Edythe Broad

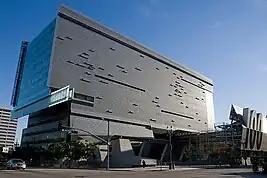
The Eli and Edythe Broad Plaza in front of the Caltrans District 7 Headquarters

Edythe and Eli Broad created The Broad Foundations, which include The Eli and Edythe Broad Foundation and The Broad Art Foundation. These organizations have assets of $2.5 billion.